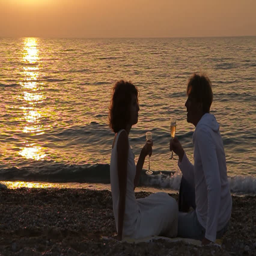
young man and woman on the beach having champagne at sunset